Manchester Township, New Jersey

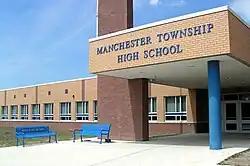
Manchester Township High School

The Manchester Township School District serves students in pre-kindergarten through twelfth grade. As of the 2020–21 school year, the district, comprised of six schools, had an enrollment of 2,922 students and 277.7 classroom teachers (on an FTE basis), for a student–teacher ratio of 10.5:1. Schools in the district (with 2020–21 enrollment data from the National Center for Education Statistics) are